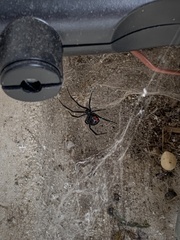
Species: Lactrodectus_hesperus